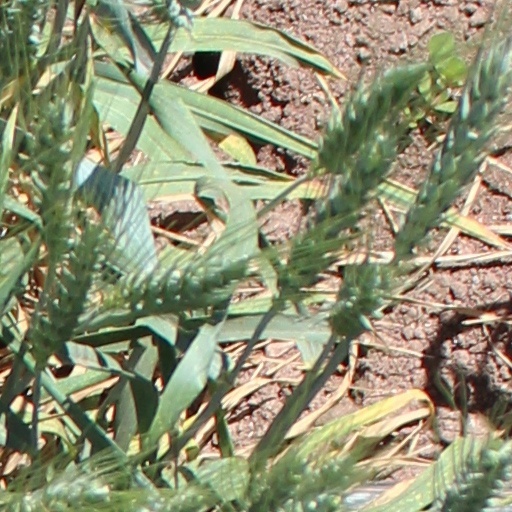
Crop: wheat